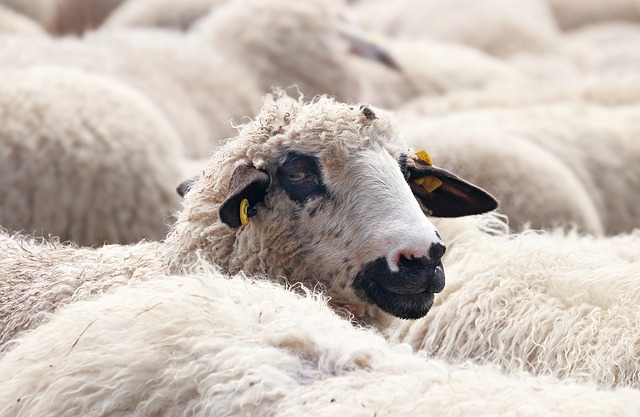
Label: sheep